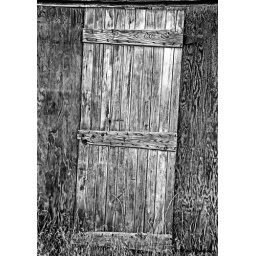
Old door on shed near Idaho Falls in black &amp;amp; white